Carlisle Lake District Airport

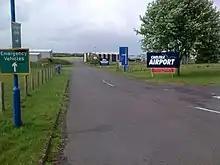
Original Carlisle Lake District Airport entrance

Carlisle Lake District Airport covers , of which are used for airport-related activities, and the balance of is in the process of being developed for logistics and aviation-related activities.